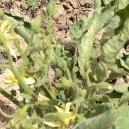
Crop: Tomato
Condition: virosis-d